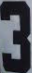
Number: 3